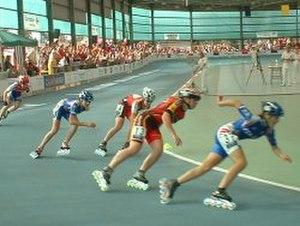
Le roller, ou patin à roulettes, est une activité ou un sport qui comporte un nombre grandissant de disciplines.
Le roller de vitesse est un sport consistant à parcourir différentes distances le plus rapidement possible. Les courses de roller de vitesse se pratiquent sur piste, circuit ou route. Les types de courses sont inspirées de l'athlétisme et du cyclisme.
Le patinage à roulettes ou roller, est un mode de déplacement qui consiste à se déplacer sur des chaussures montées sur roues, appelées patins à roulettes ou rollers.